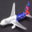
Label: airplane